2016 Angola and DR Congo yellow fever outbreak

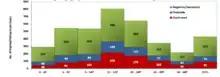
Yellow fever cases by age group in Angola, from 5 December 2015 to 4 August 2016.

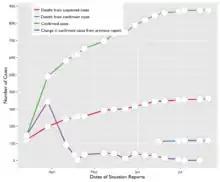
Confirmed cases and deaths (cumulative) in the 2016 epidemic of yellow fever in Angola as of 21 July 2016

On 20 January 2016, the health minister of Angola reported 23 cases of yellow fever with 7 deaths among Eritrean and Congolese citizens living in Angola in Viana municipality, a suburb of the capital of Luanda. The first cases (hemorrhagic fever suspected as being yellow fever) were reported in Eritrean visitors beginning on 5 December 2015 and confirmed by the Pasteur WHO reference laboratory in Dakar, Senegal in January. The outbreak was classified as an urban cycle of yellow fever transmission, which can spread rapidly. A preliminary finding that the strain of the yellow fever virus was closely related to a strain identified in a 1971 outbreak in Angola was confirmed in August 2016. Moderators from ProMED-mail stressed the importance of initiating a vaccination campaign immediately to prevent further spread. The CDC classified the outbreak as Watch Level 2 (Practice Enhanced Precautions) on 7 April 2016. The WHO declared it a grade 2 event on its emergency response framework having moderate public health consequences.